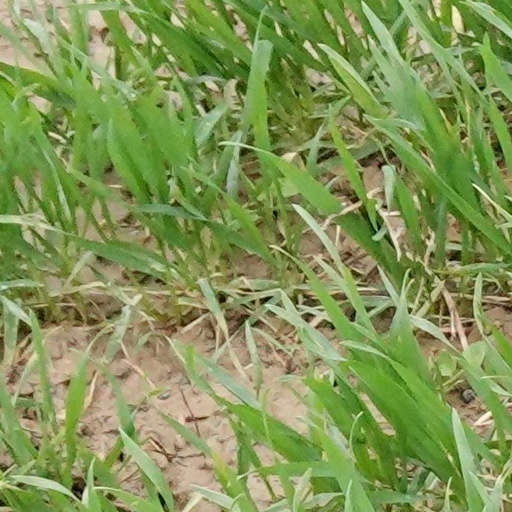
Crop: wheat